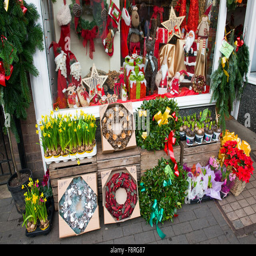
christmas decorations on display at a florist